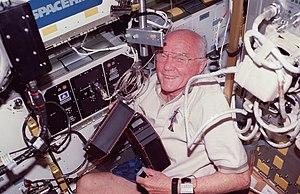
John Herschel Glenn, Jr., né le 18 juillet 1921 à Cambridge et mort le 8 décembre 2016 à Columbus, est un astronaute et un homme politique américain. En 1962, à bord de la capsule de la mission spatiale Mercury-Atlas 6, Glenn fait trois fois le tour de la Terre et devient ainsi le premier américain à effectuer un vol orbital. Après avoir pris sa retraite de la NASA en 1964 il entame une carrière politique. De 1974 à 1999 il est élu en tant que sénateur démocrate de l'État de l'Ohio. En 1998, il vole une dernière fois dans l'espace à bord de la navette spatiale américaine.